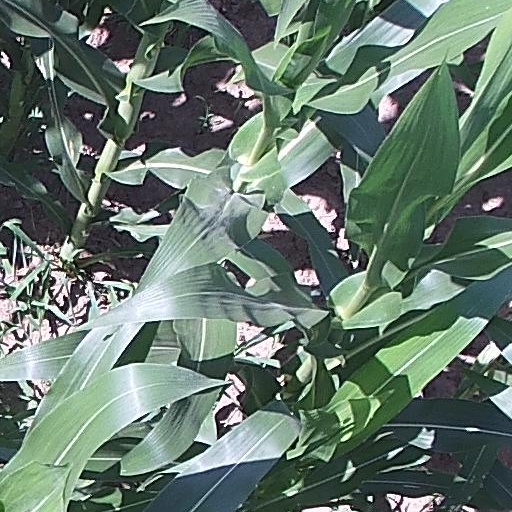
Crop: maize; corn